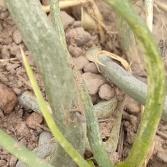
Crop: Onion
Condition: virosis-d